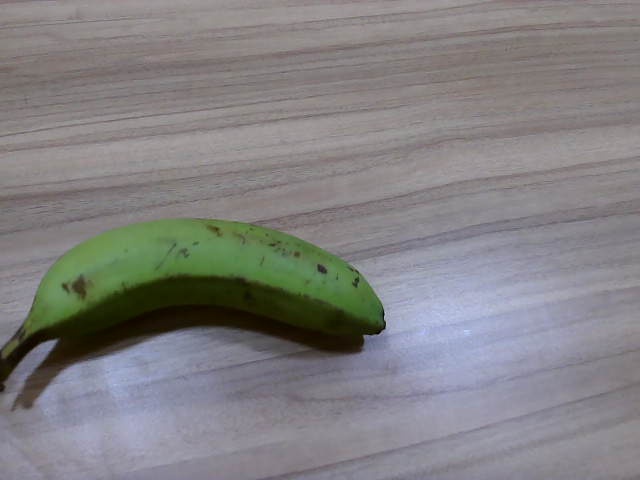
Label: Raw_Banana